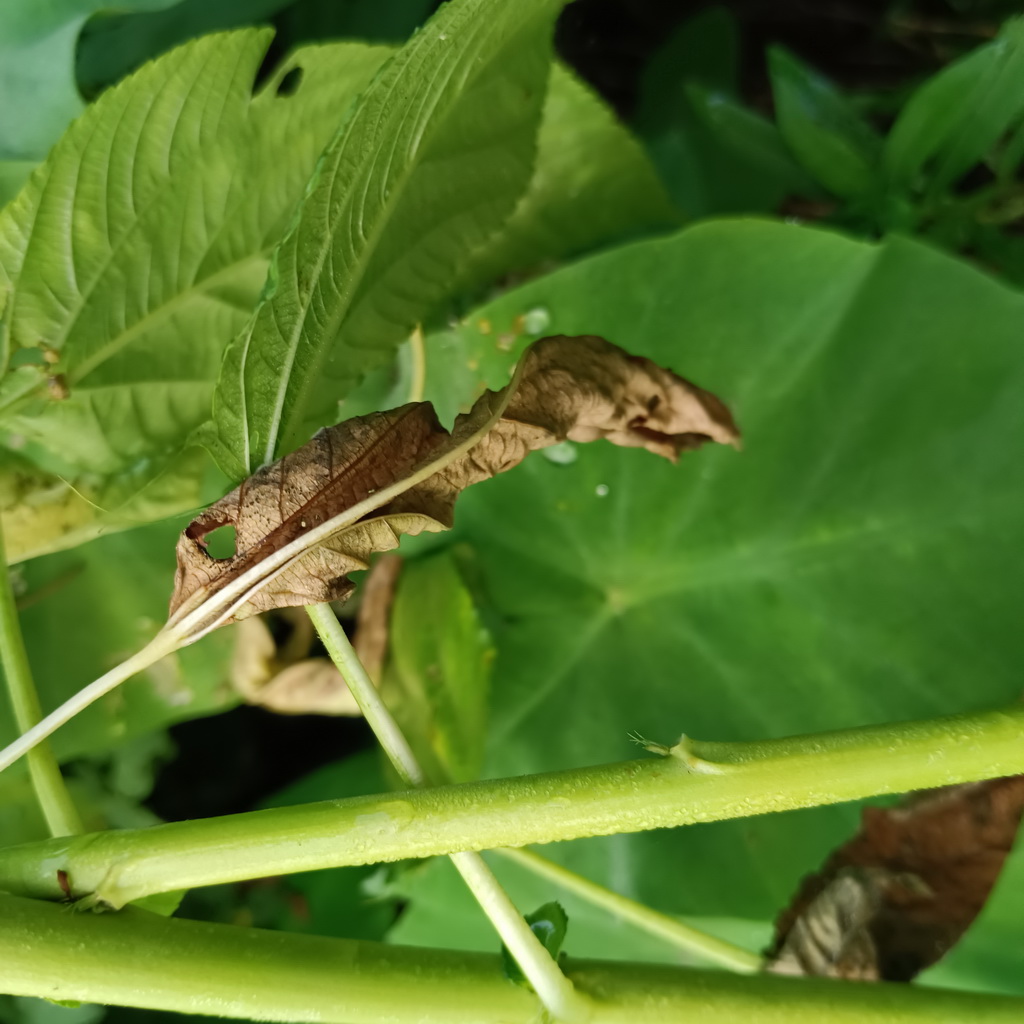
Label: Dieback